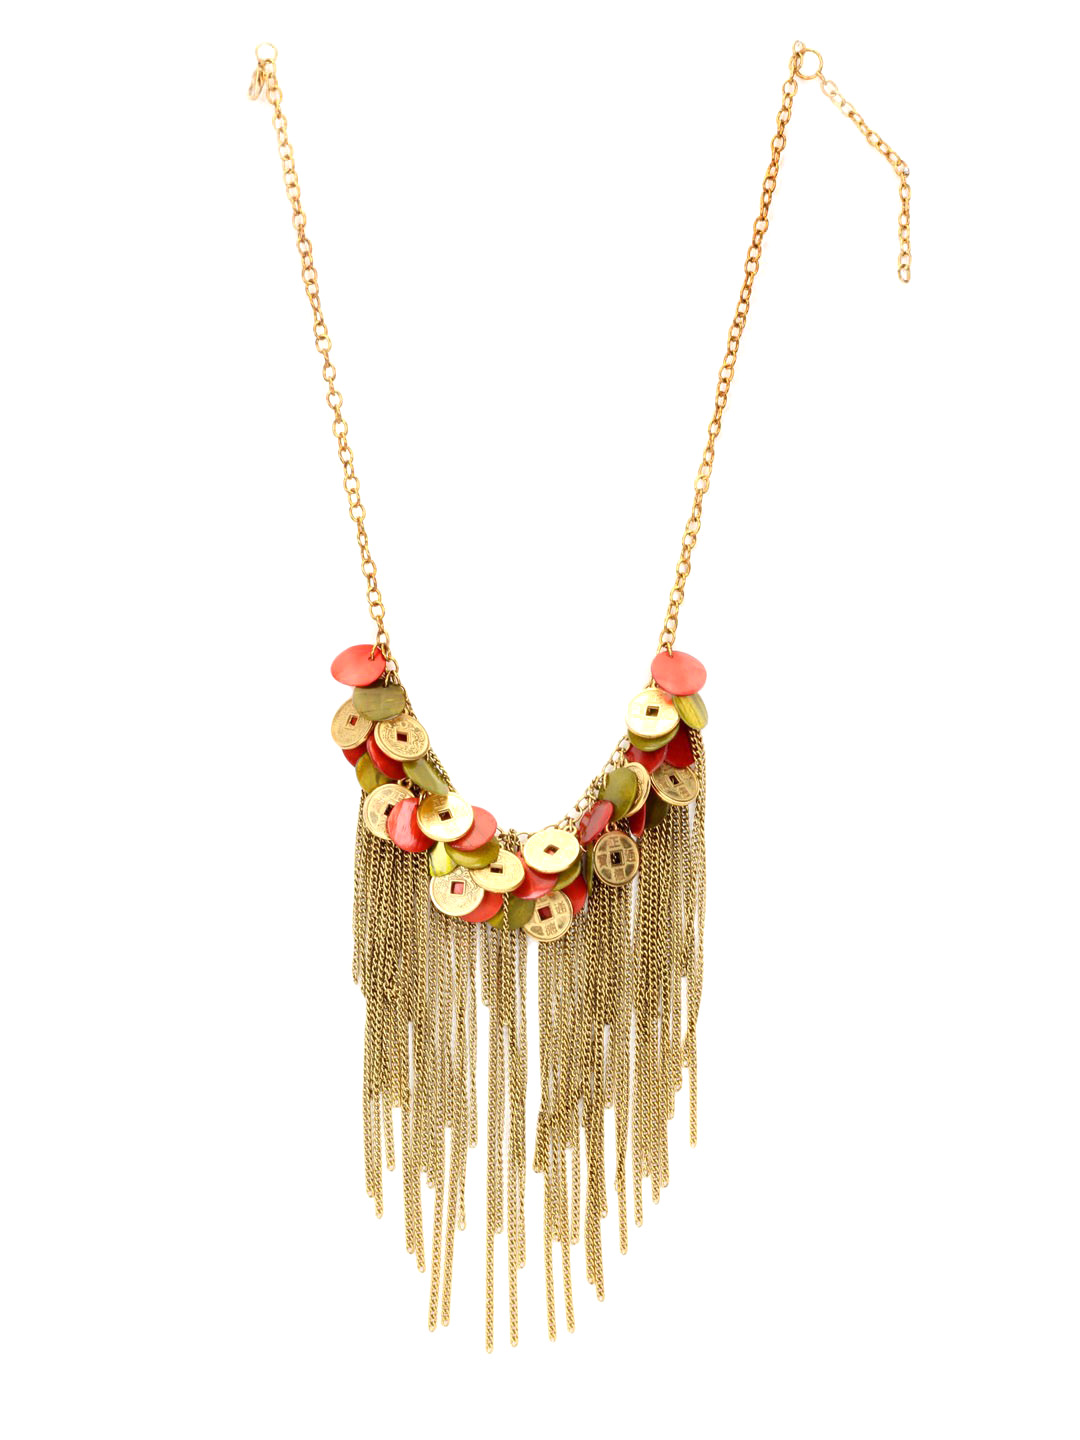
Femella Golden Necklace
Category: Accessories / Jewellery / Necklace and Chains
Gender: Women
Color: Gold
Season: Fall 2012
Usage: Casual